The Vicomte of Bragelonne: Ten Years Later

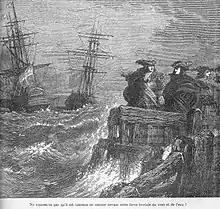
Engraving illustrating an old edition of the Vicomte de Bragelonne

The Vicomte of Bragelonne: Ten Years Later is a novel by Alexandre Dumas. It is the third and last of "The d'Artagnan Romances", following "The Three Musketeers" and "Twenty Years After". It appeared first in serial form between 1847 and 1850.